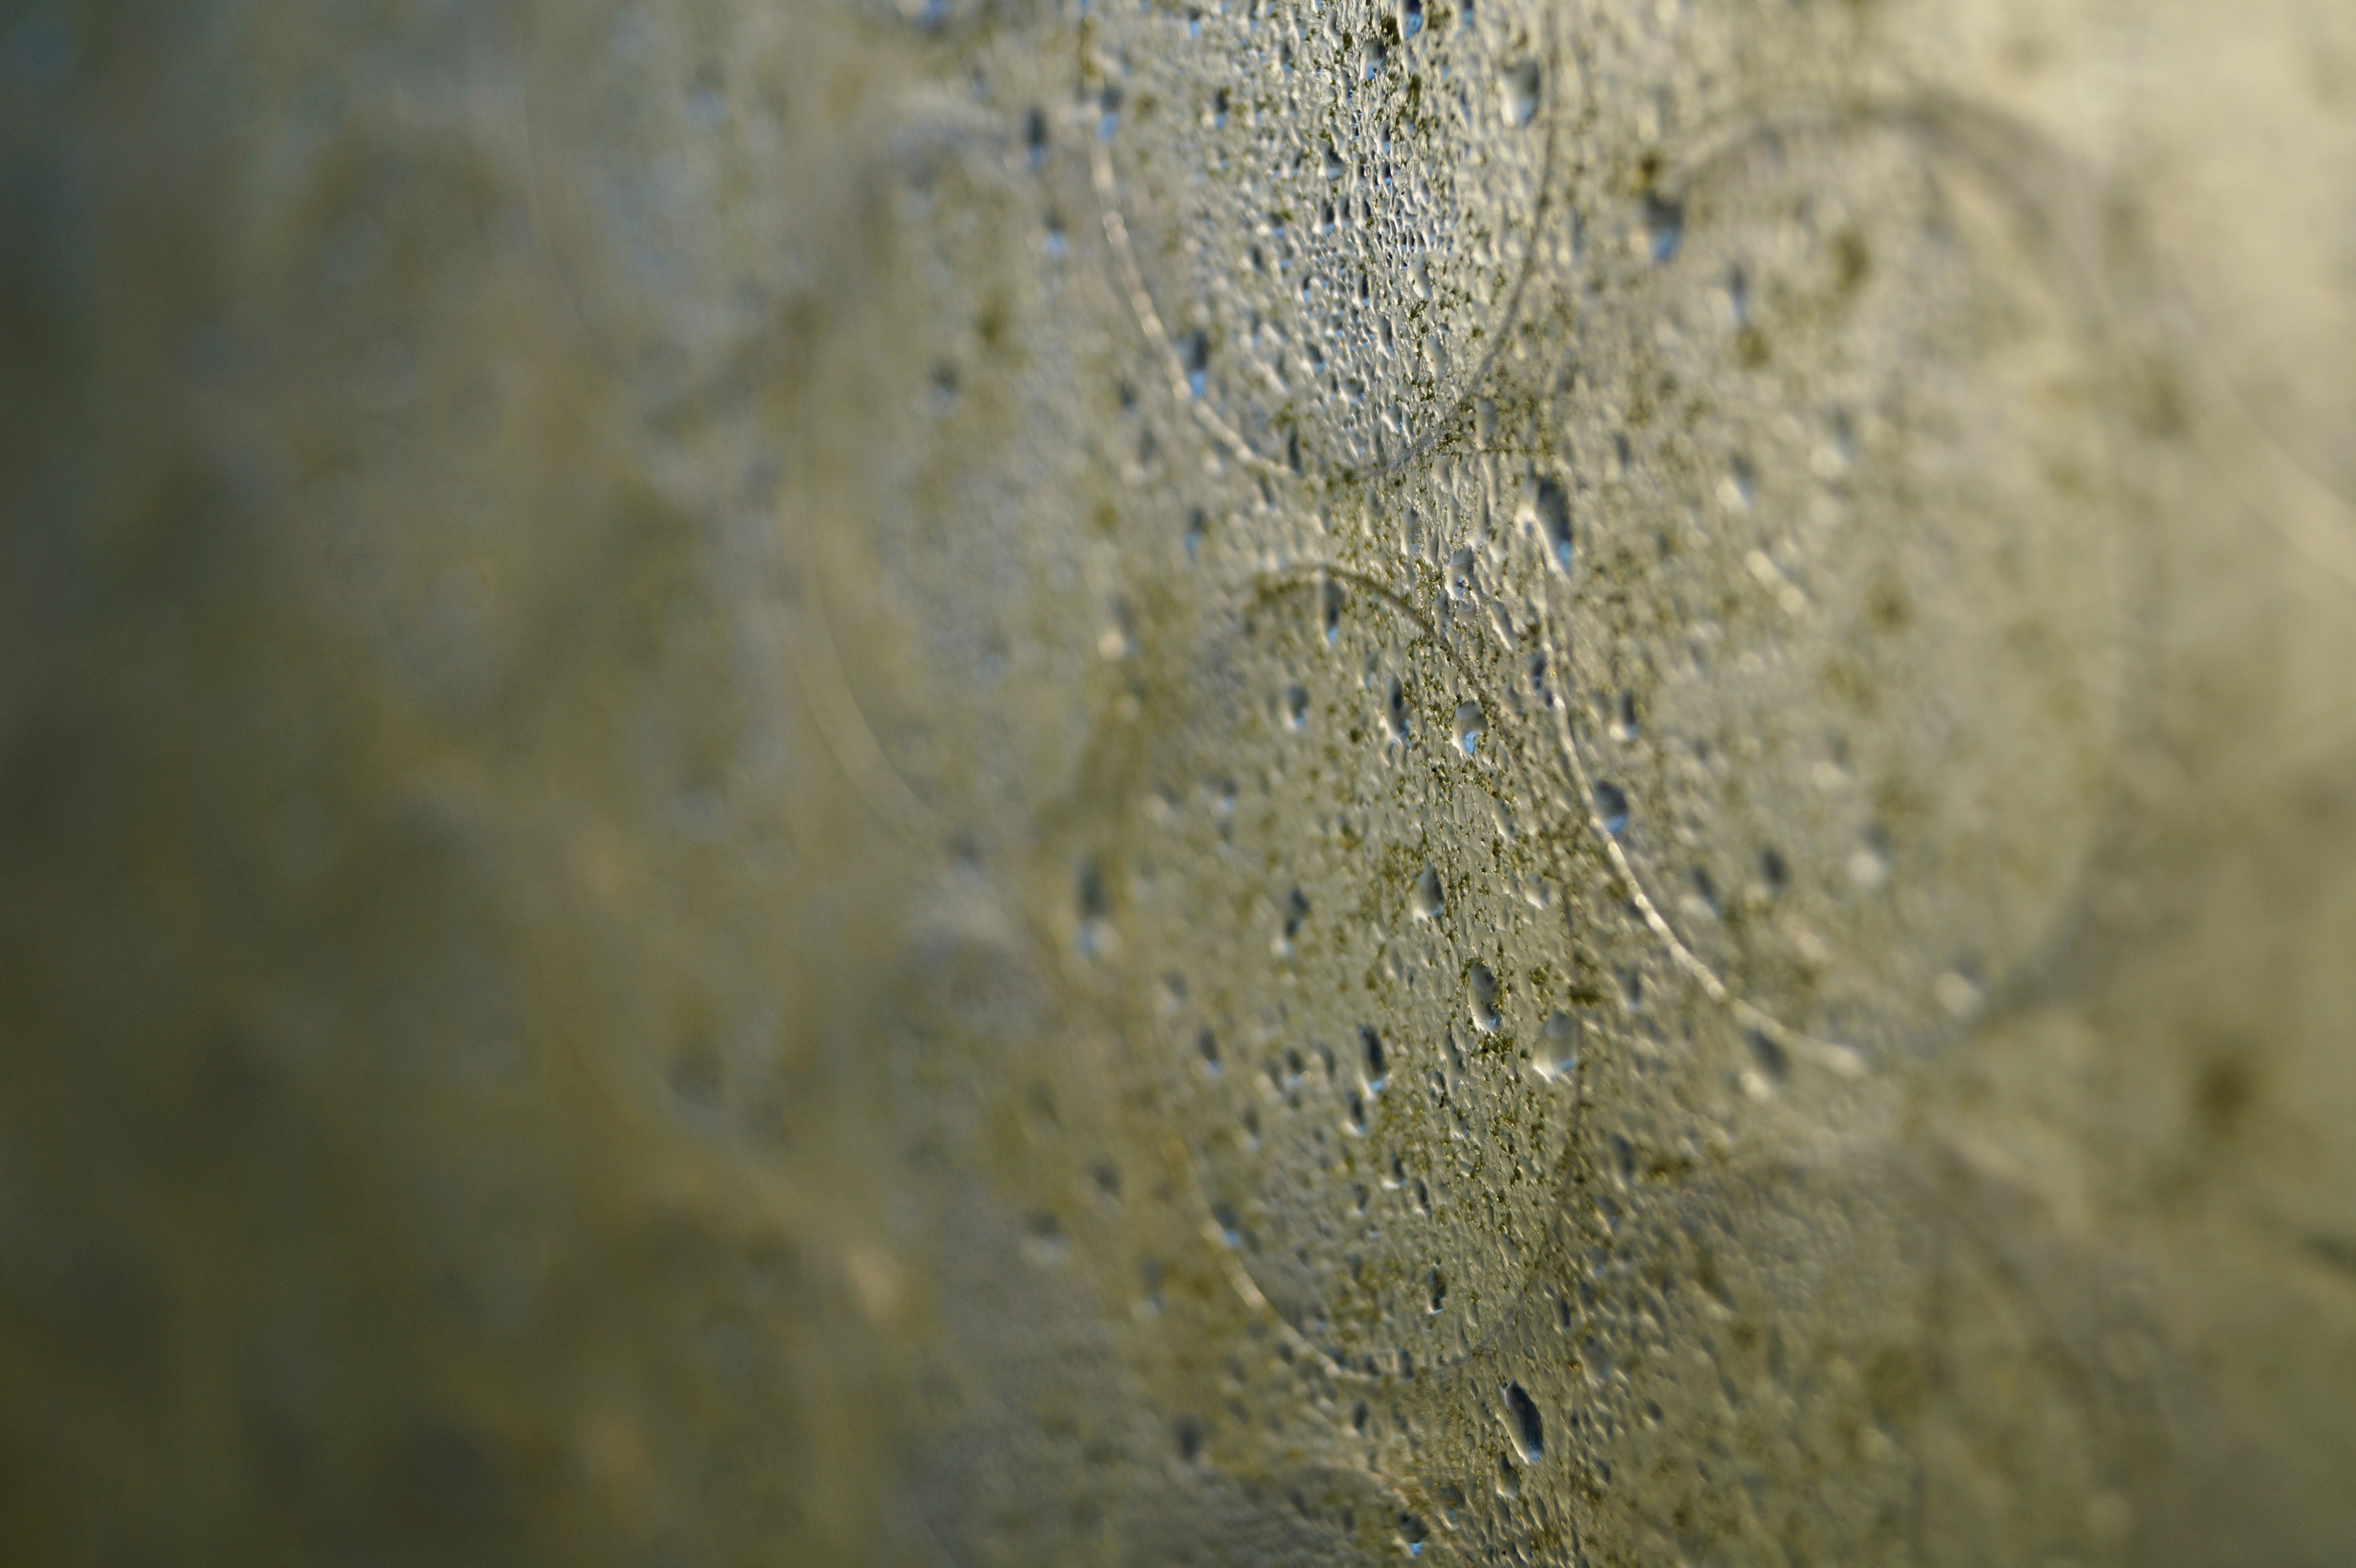
water, winter, dew, morning, texture, fall, autumn, soil, moon, close up, moisture, macro photography